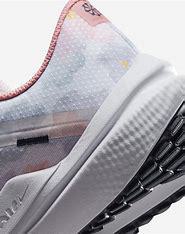
Brand: Nike
Model: Winflo 10